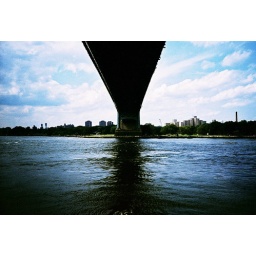
its all just water under the bridge